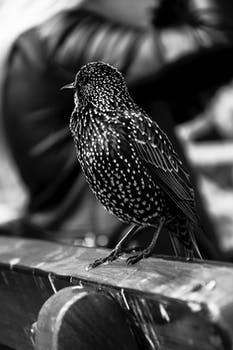
Label: No Watermark